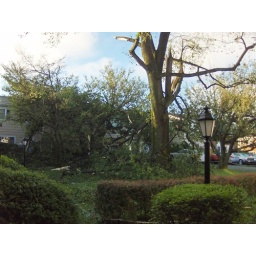
The tulip tree in front of the house suffered major damage.This tree is HUGE - about 50+ feet tall.